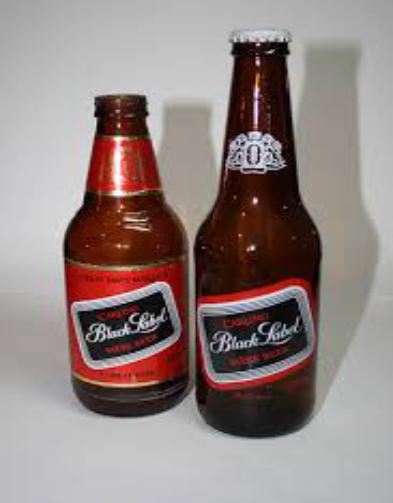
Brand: Carling Black Label
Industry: Food